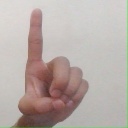
अक्षर: ड